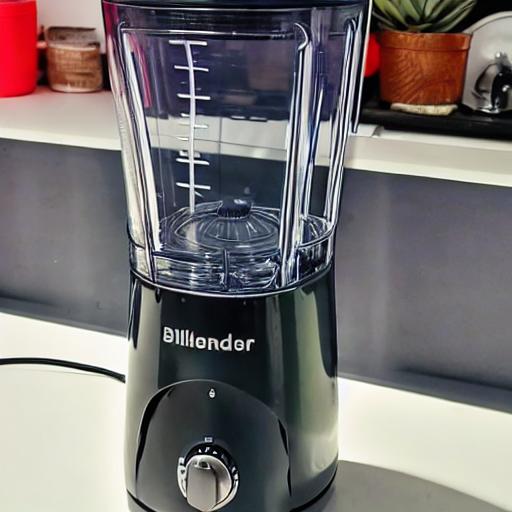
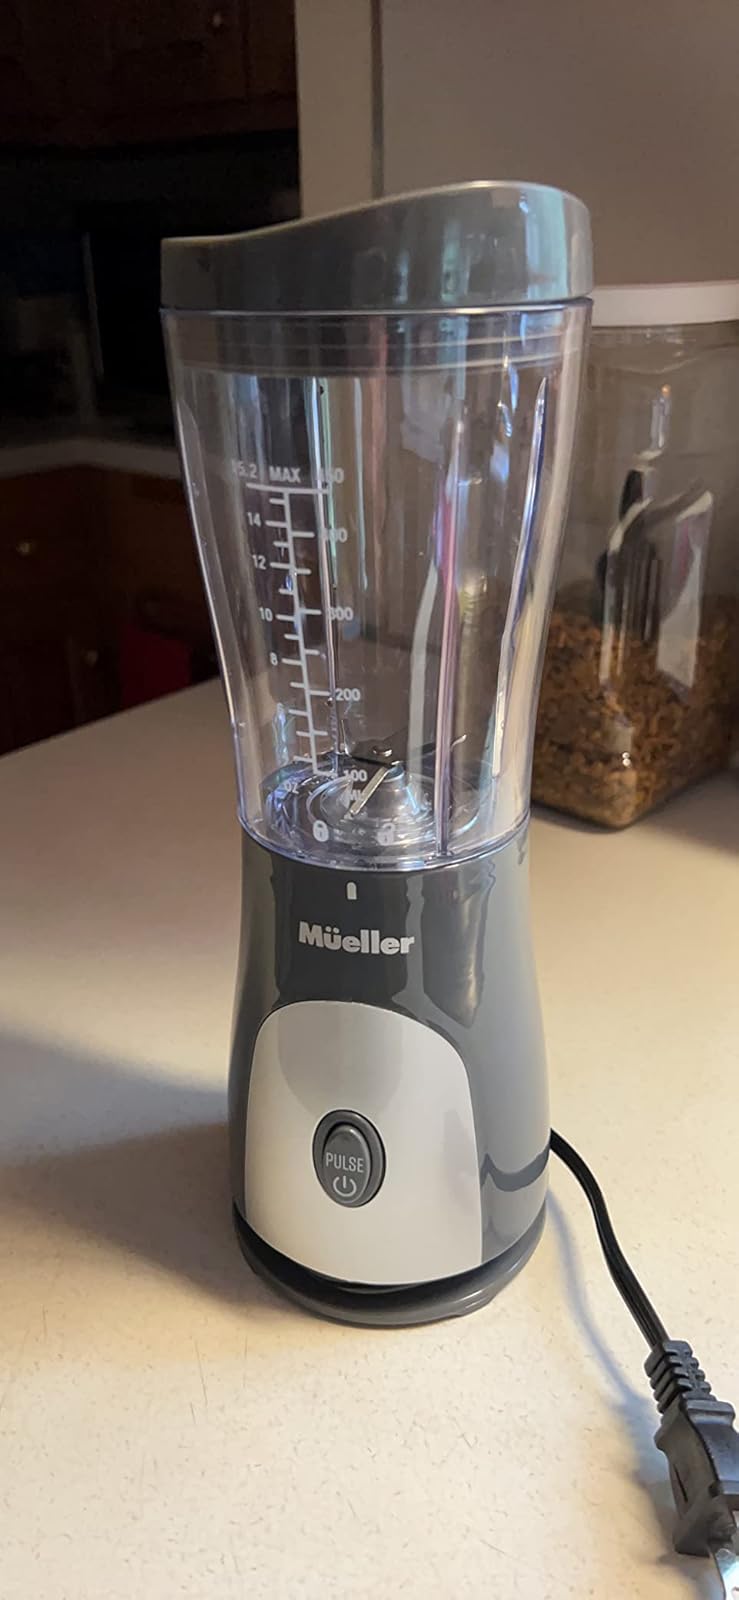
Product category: items_blender
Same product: no